Marion L. Brittain

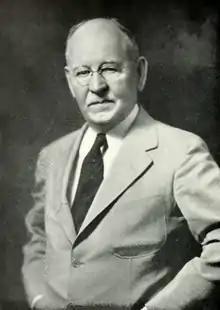
Brittain from "The 1944 Blue Print"

Marion Luther Brittain Sr. (November 11, 1866 – July 13, 1953) was an American academic administrator and longest serving president of the Georgia Institute of Technology from 1922 to 1944. Brittain was born in Georgia and, aside from a brief stint at the University of Chicago for graduate school, spent most of his life serving the educational community there. After receiving a Bachelor of Arts degree from Emory College in 1886, Brittain worked his way up the ranks from principal of an Atlanta high school to superintendent of education for the entire state of Georgia.